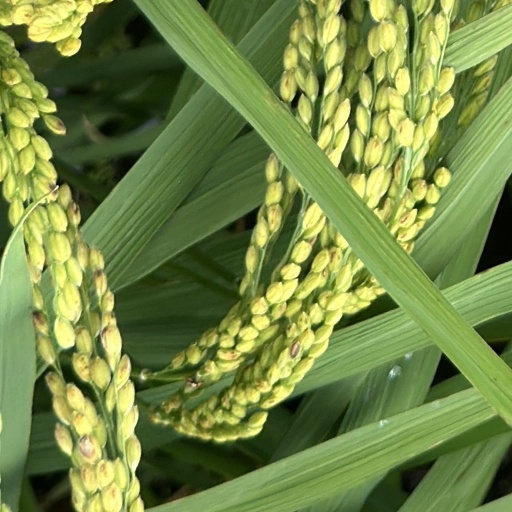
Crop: rice